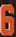
Number: 6